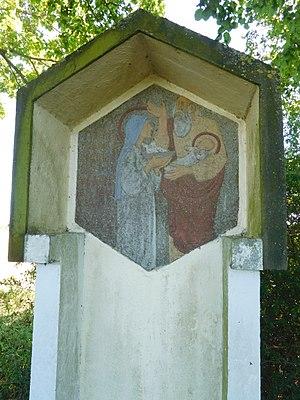
L'artiste Jijé dessina une série de 7 stations (pour les sept douleurs de la Vierge Marie) qui se trouvent sur le chemin conduisant à la chapelle du Haurt, à Bure (Belgique)
La chapelle Notre-Dame de Haurt est un édifice religieux catholique sis sur une colline boisée entre Bure et Tellin, dans la province de Luxembourg, en Belgique. Isolée et vieille de trois siècles la chapelle est précédée d’un chemin des Sept-Douleurs de conception moderne.
Joseph Gillain, dit Jijé, né le 13 janvier 1914 à Gedinne et mort le 19 juin 1980 à Versailles, est un scénariste et dessinateur de bande dessinée belge.